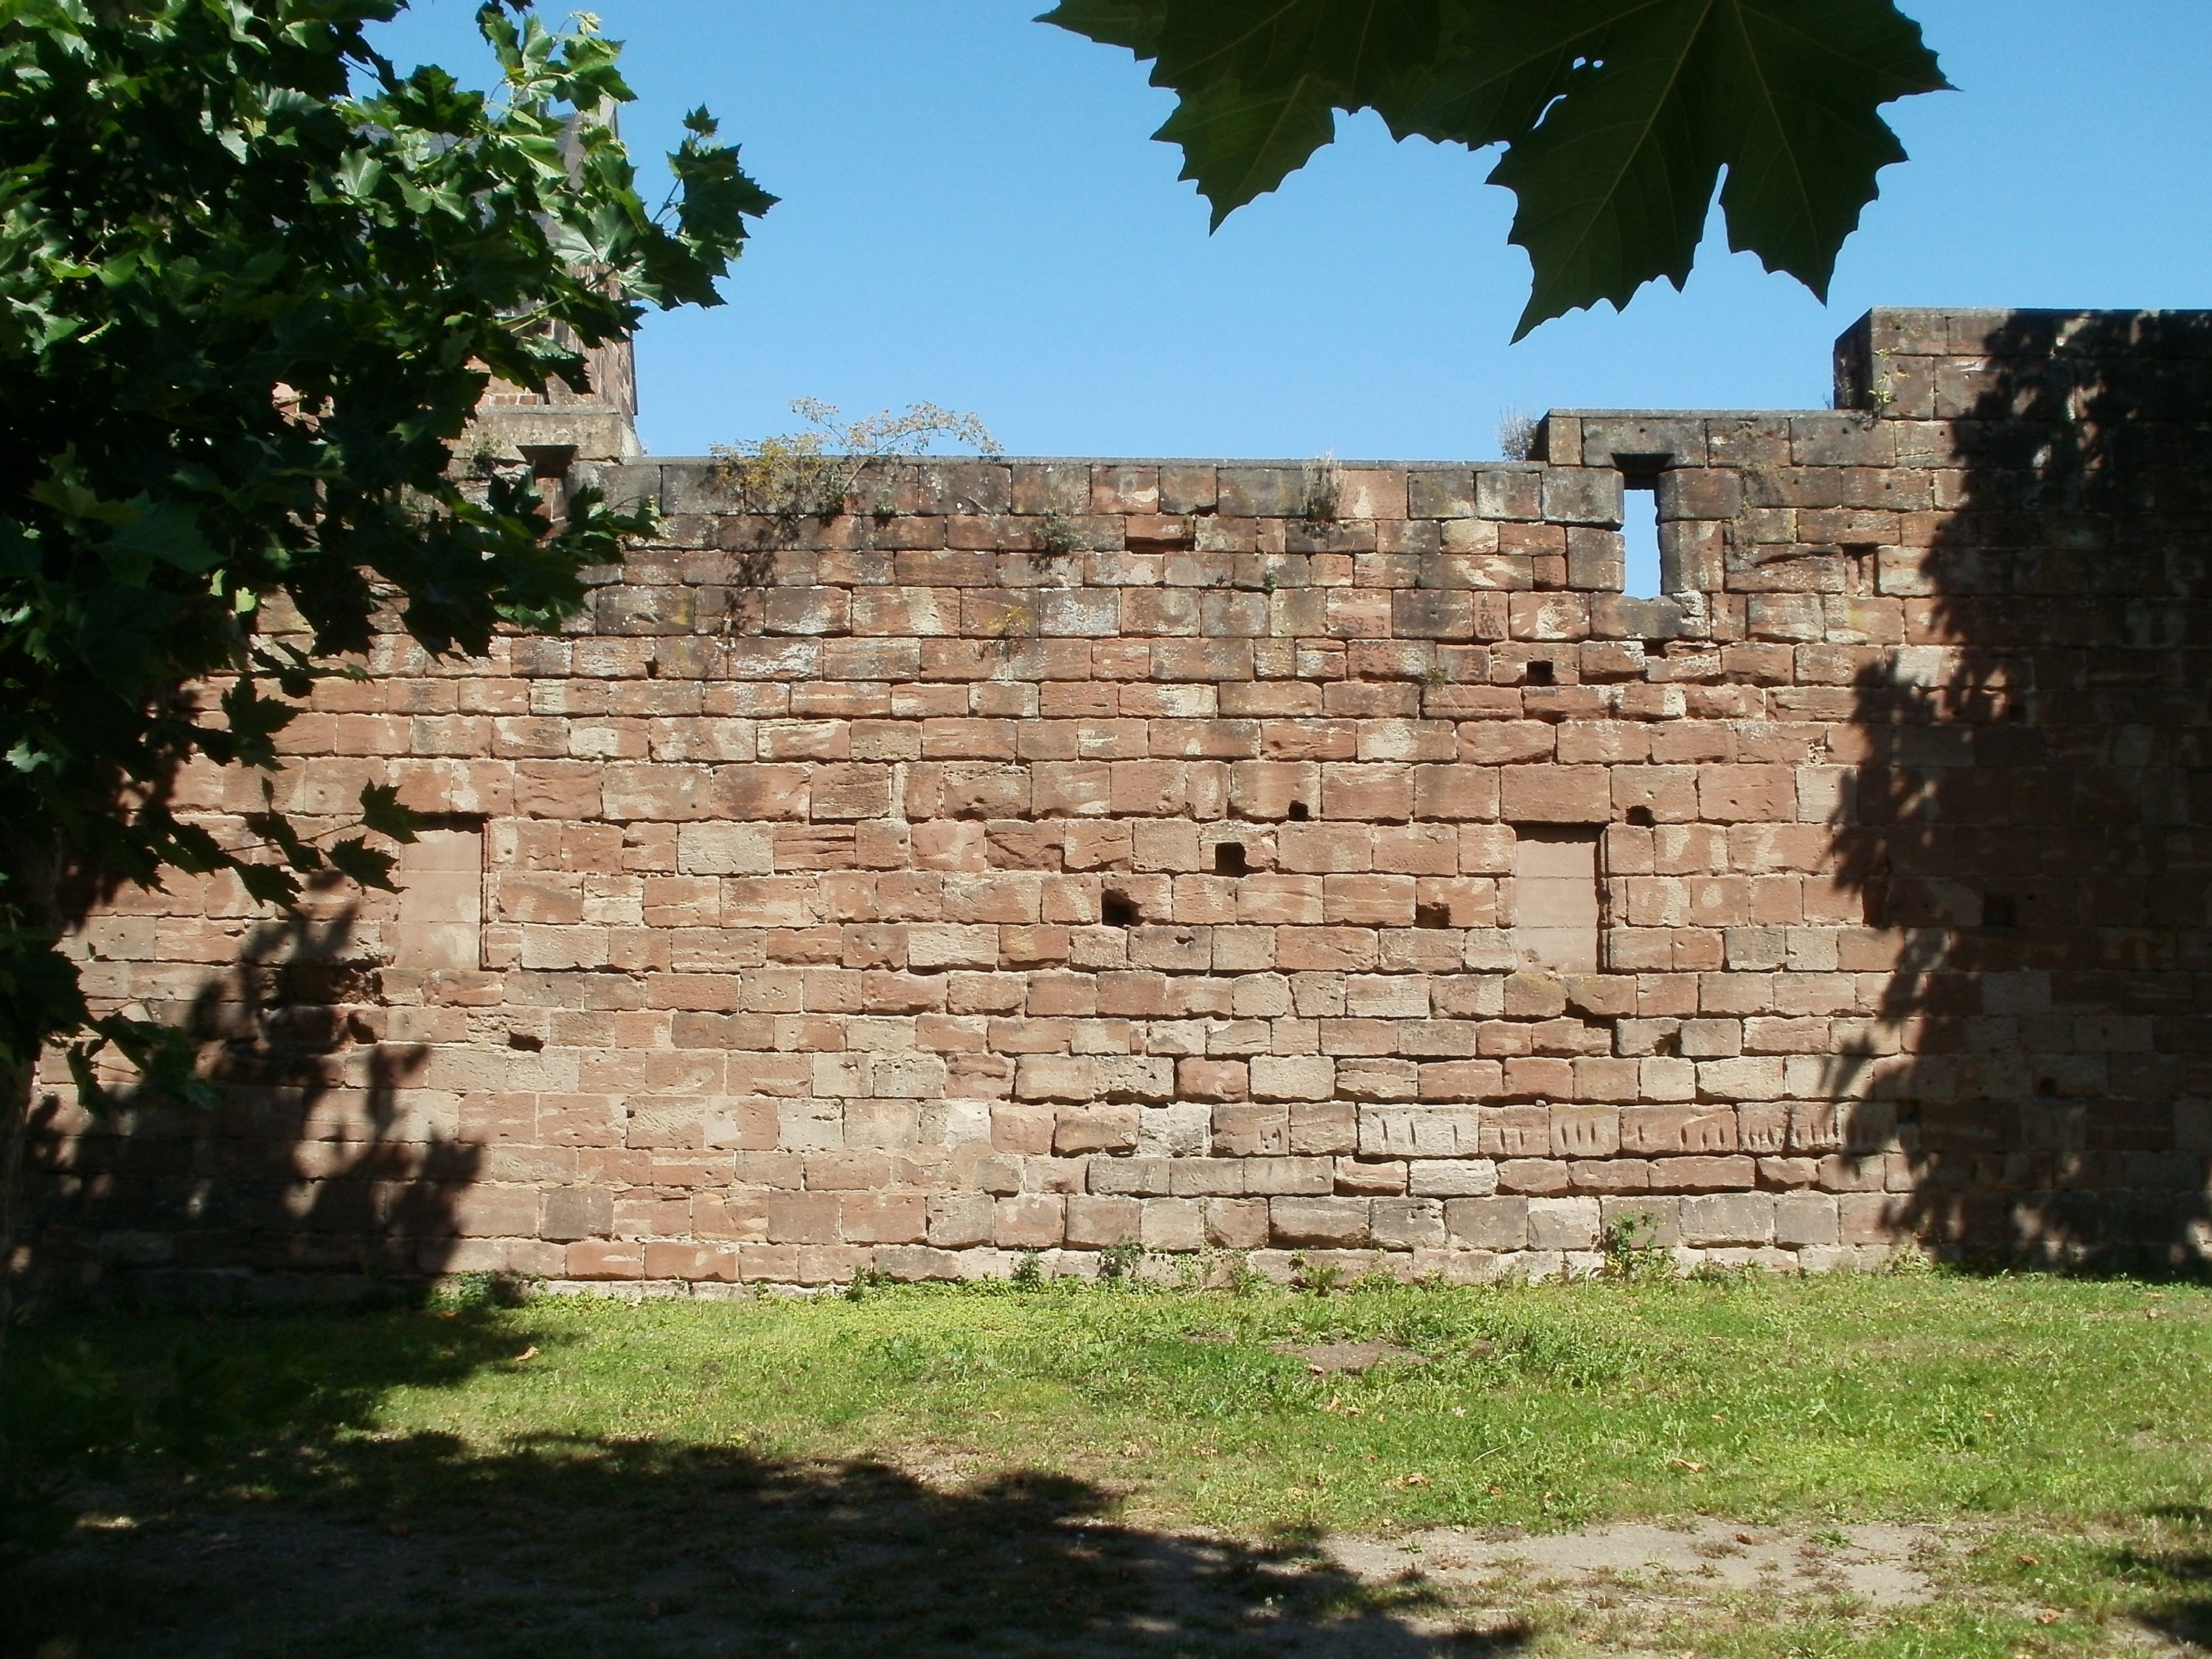
structure, texture, building, old, wall, stone, monument, construction, pattern, grunge, rough, exterior, fortification, material, surface, brick wall, temple, ruins, brickwork, solid, stonewall, archaeological site, historic site, ancient history, maya civilization, stiftskirche, st arnual